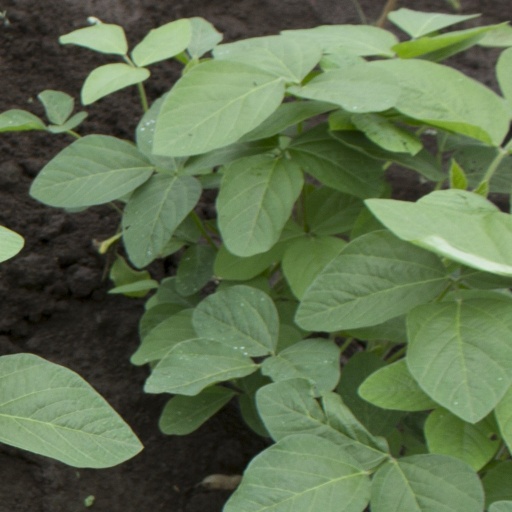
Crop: soybean